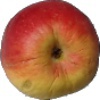
Label: Apple Red Yellow 1